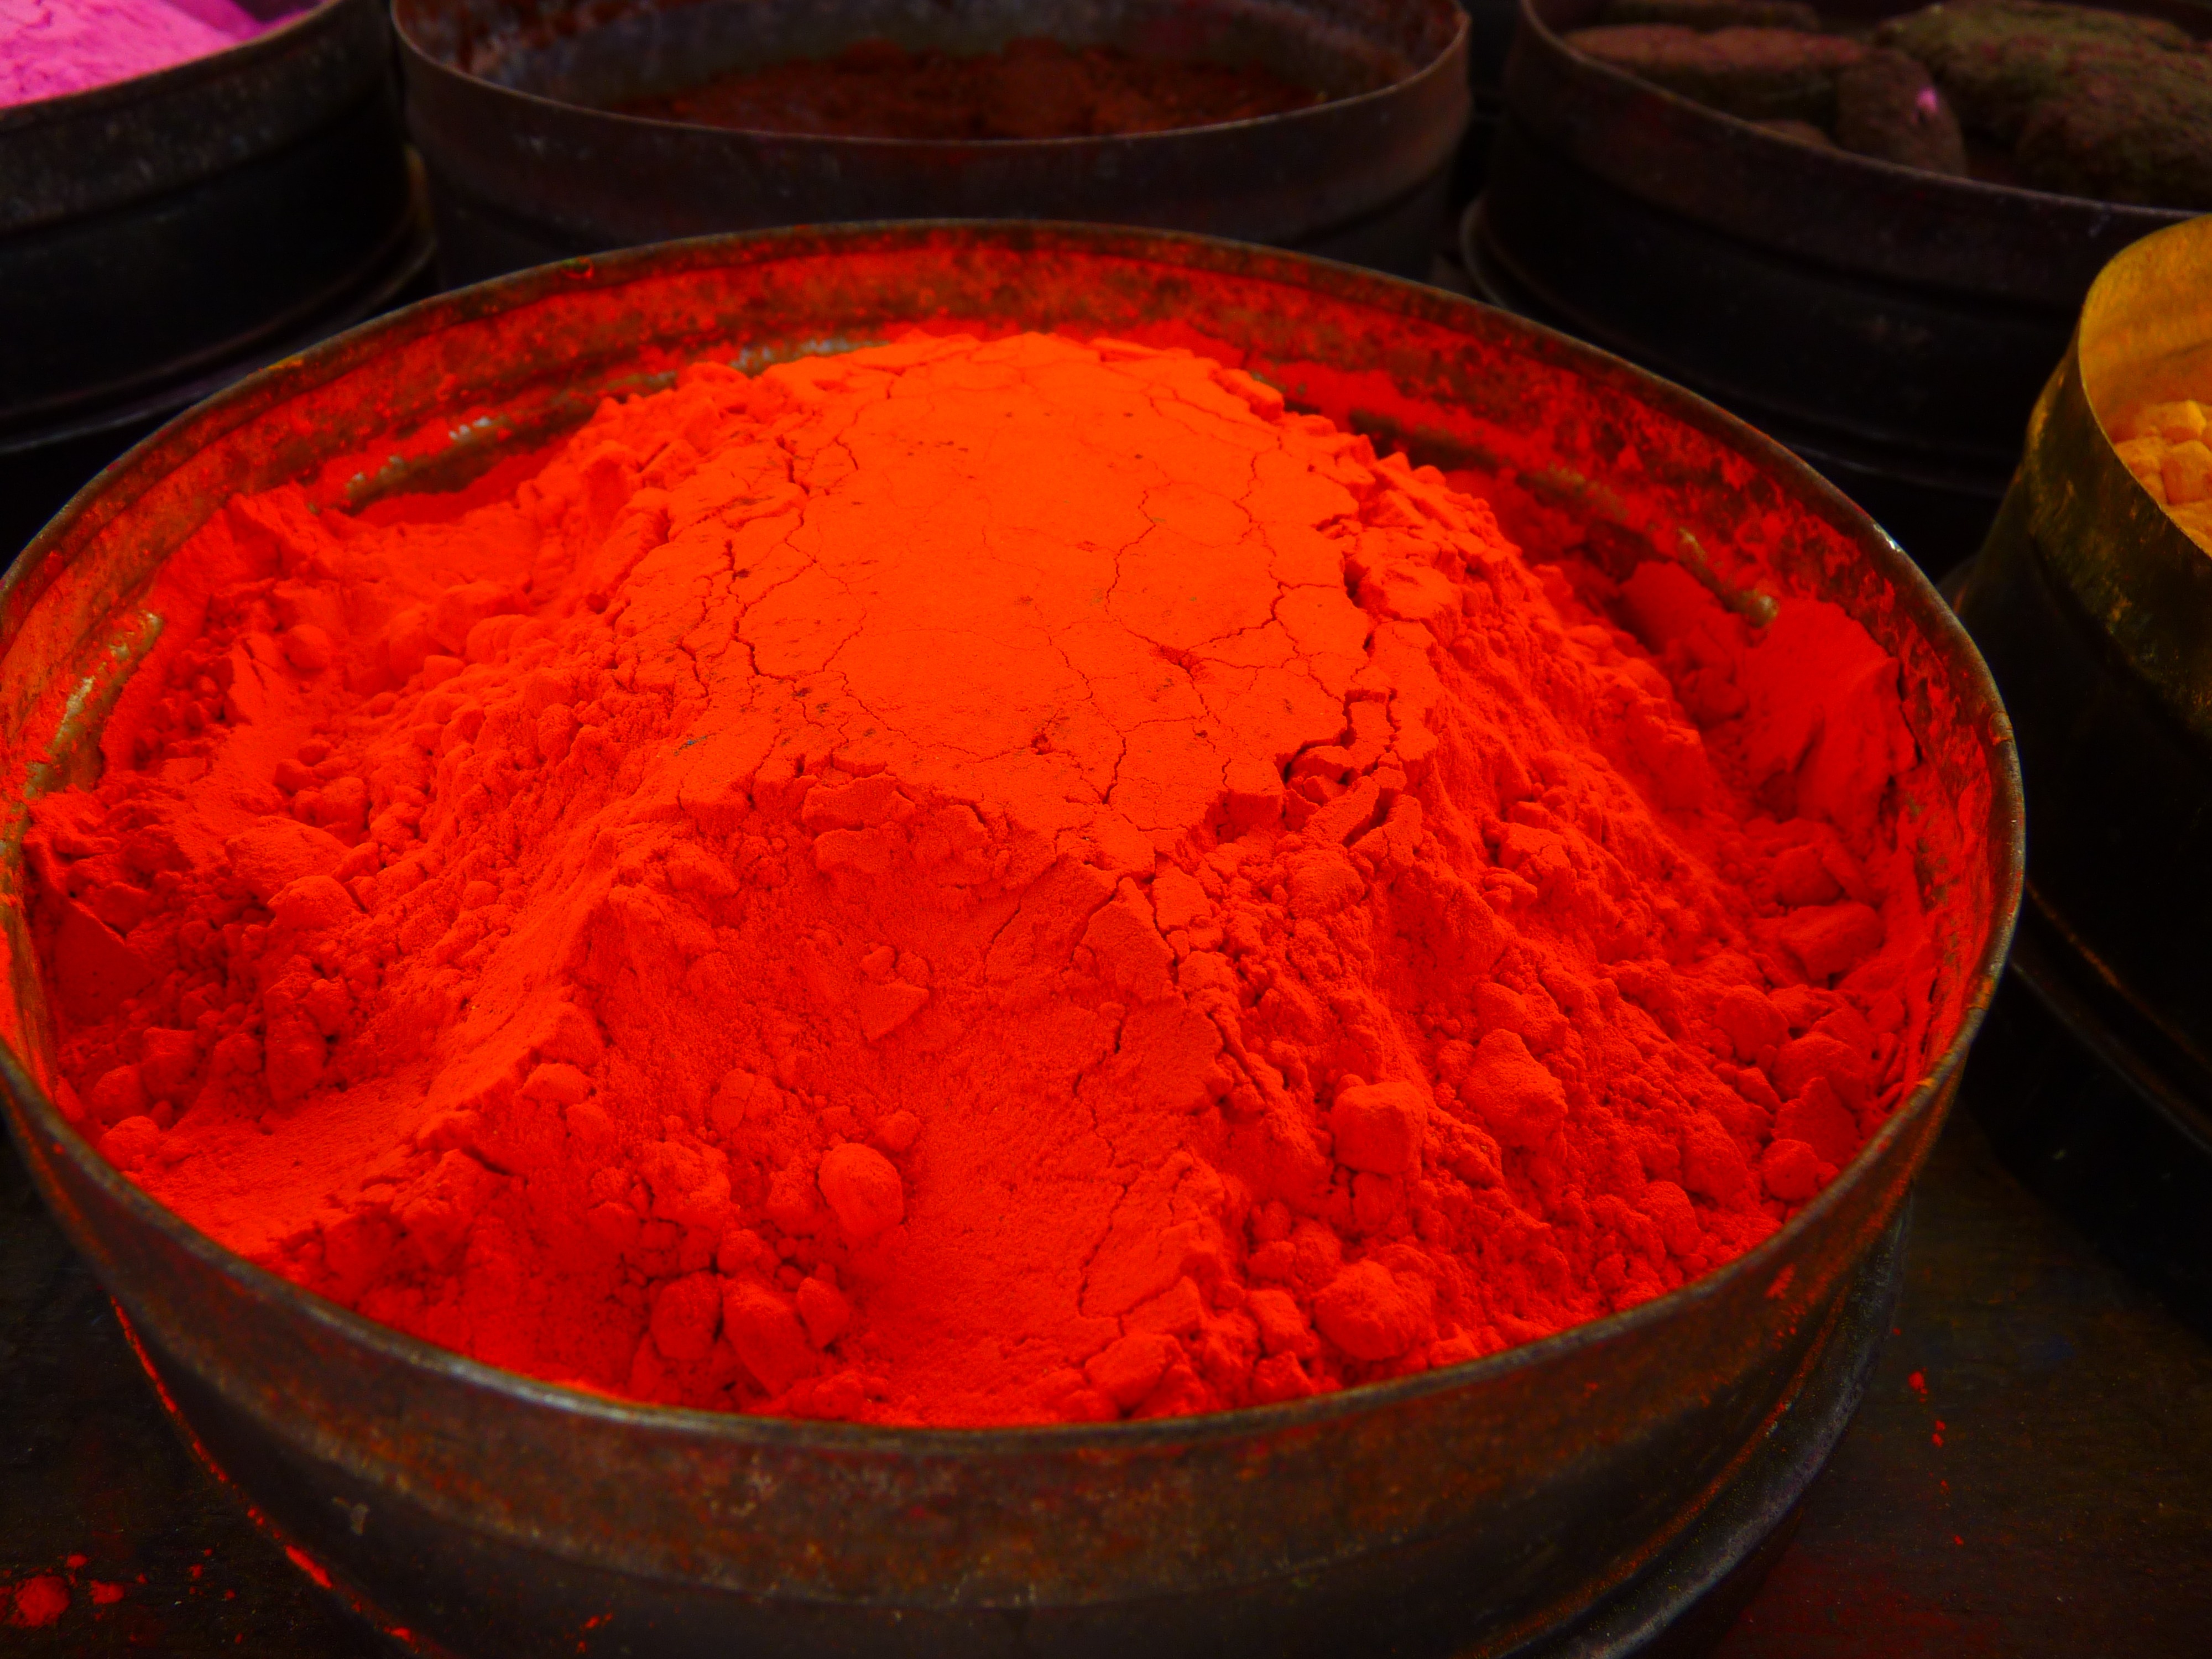
dish, food, red, produce, vegetable, color, paint, colorful, cuisine, coloring, bright, reddish, farbpulver, color powder, ink cup